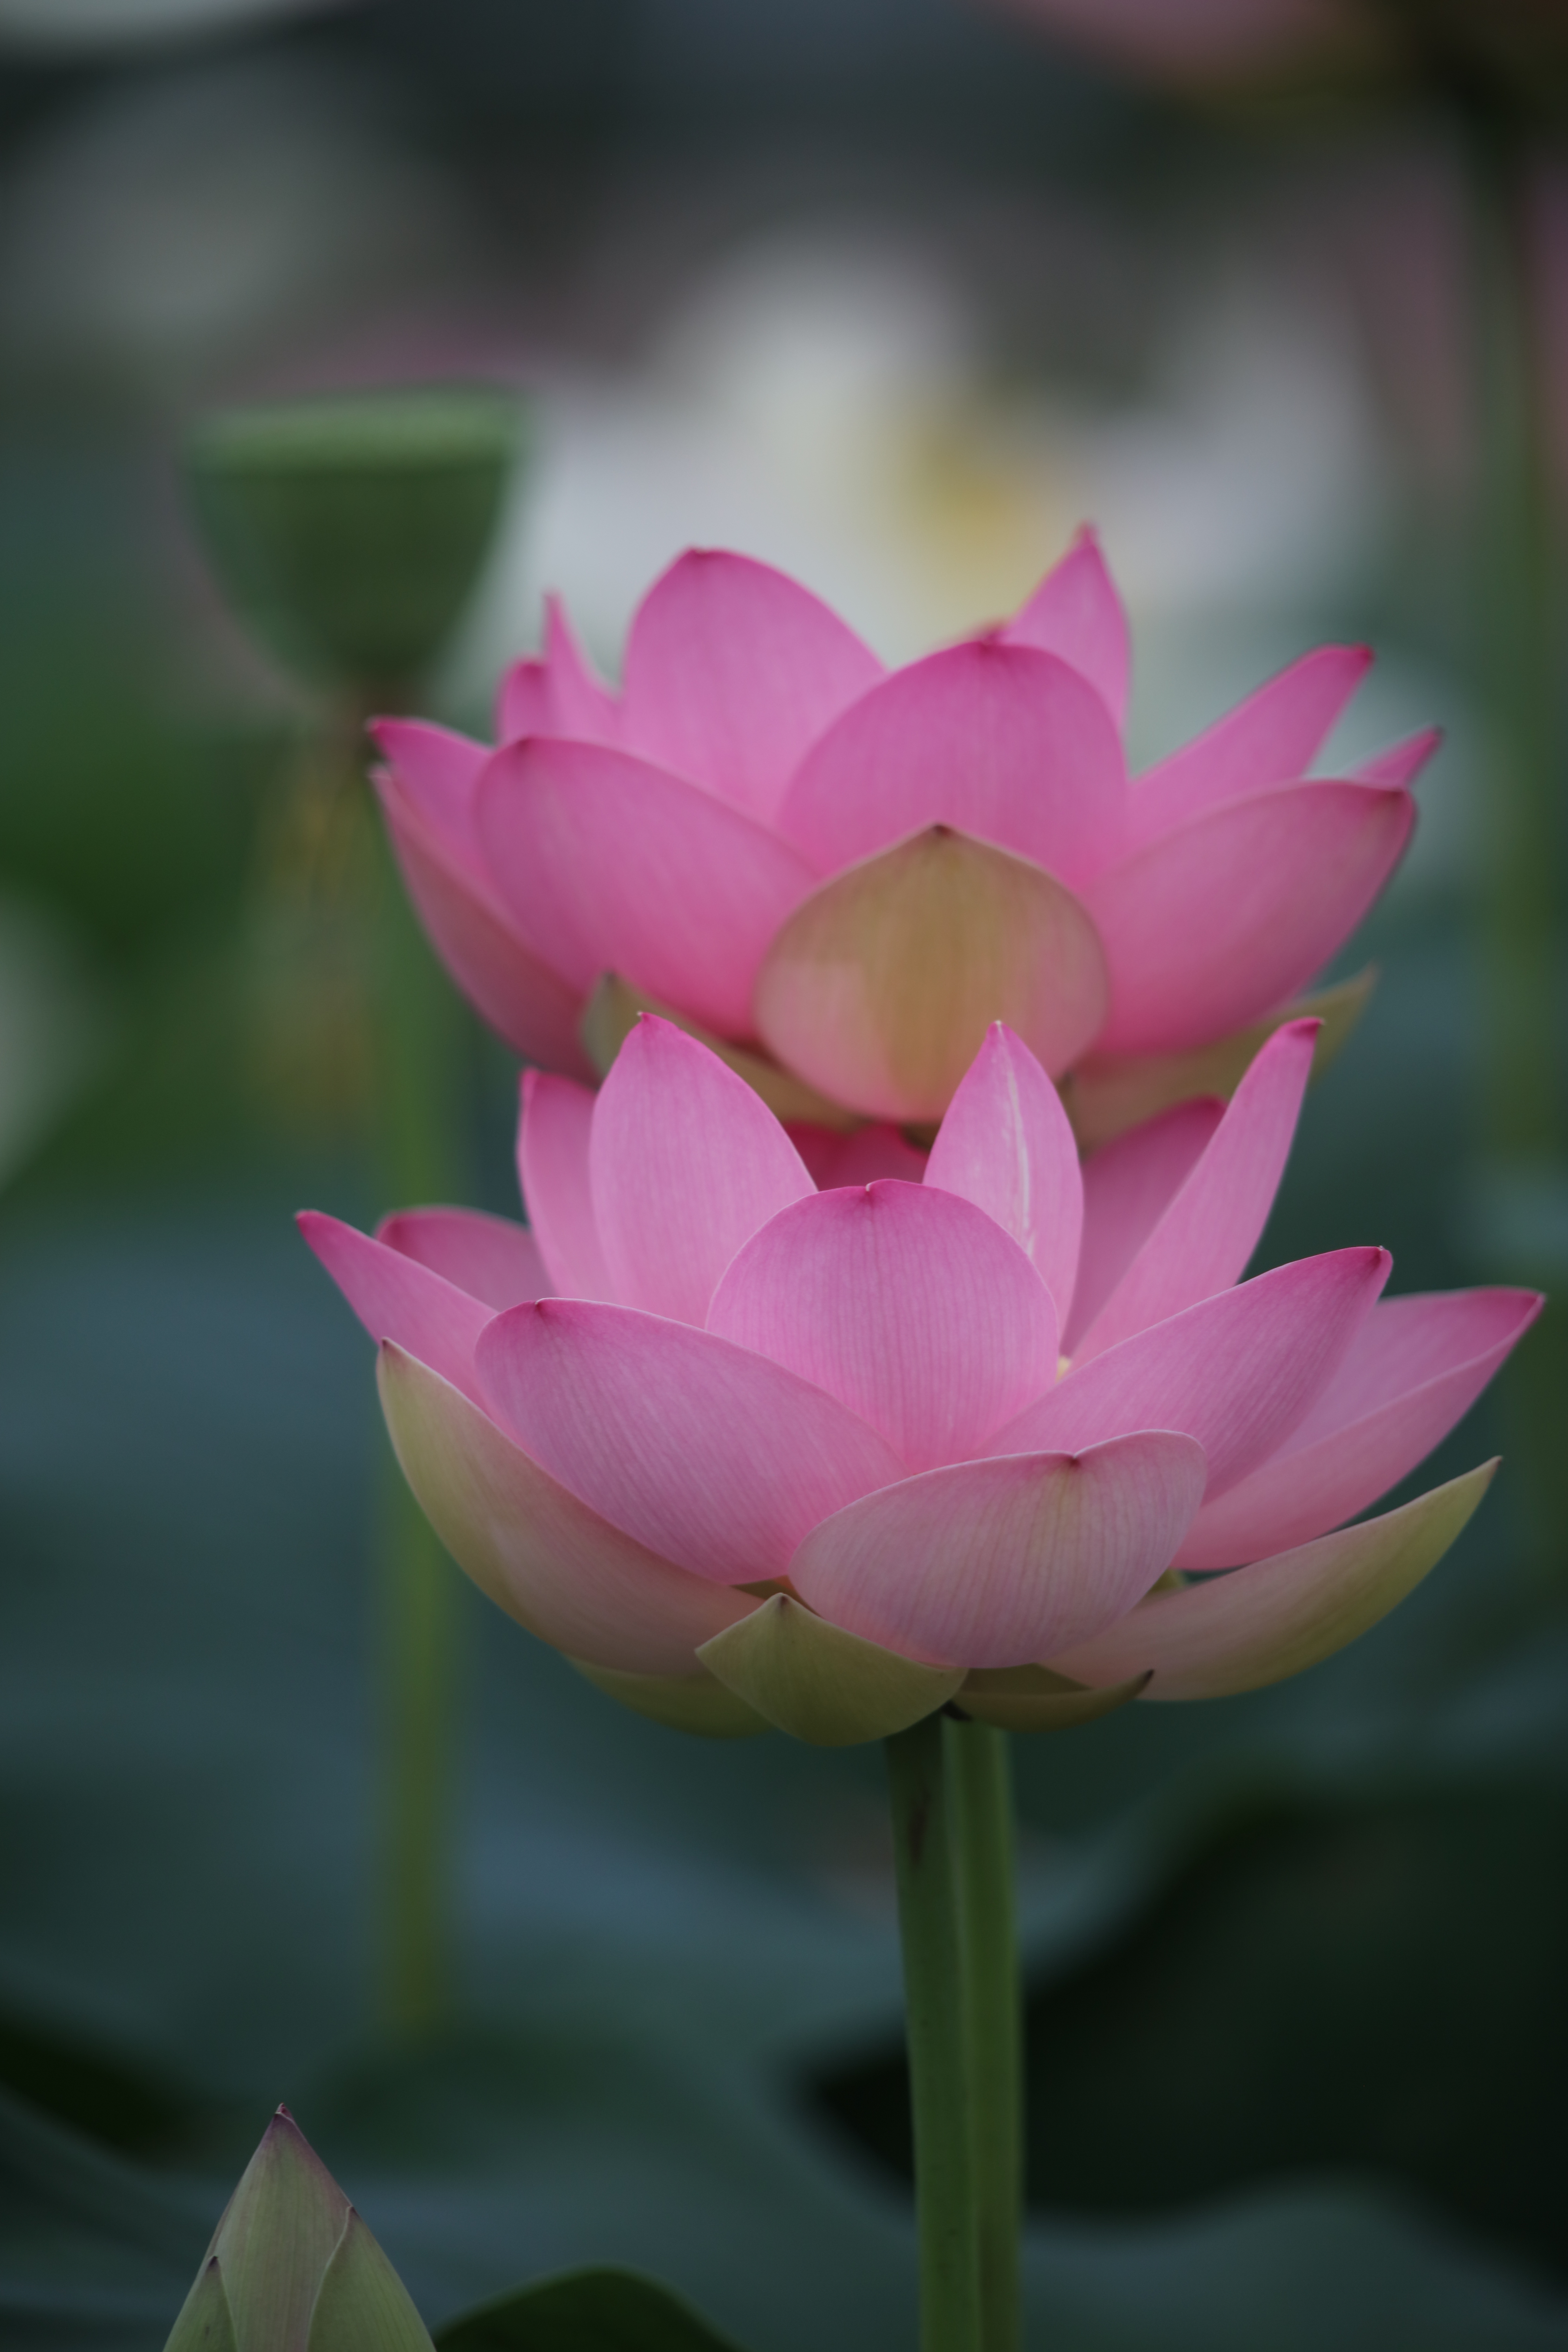
flower, plant, lotus, botany, petal, terrestrial plant, aquatic plant, pink, sacred lotus, lotus family, natural landscape, flowering plant, annual plant, herbaceous plant, close up, water lily, magenta, proteales, landscape, Pedicel, wildflower, perennial plant, macro photography, plant stem, dicotyledon, bud, garden, lily family, art